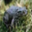
Label: frog